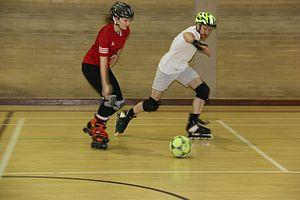
"Le roller soccer ou soccer en patins ou encore roller football est un sport collectif dérivé du roller et du football. Il oppose deux équipes de cinq joueurs tous équipés de patins à roues alignées ou ""rollers"" sur un terrain de handball, l'objectif de chaque formation étant de marquer des points avec un ballon sphérique dans le but adverse, sans utiliser les bras.